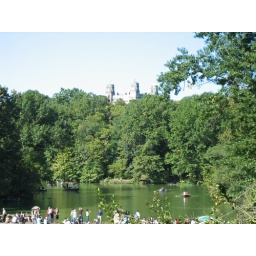
There seems to be a fort or castle in the park up on a hill